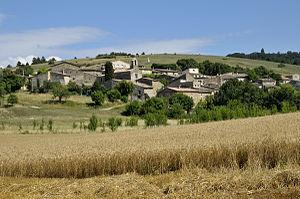
le village
Francillon-sur-Roubion est une commune française située dans le département de la Drôme en région Auvergne-Rhône-Alpes.